Teo San Jose

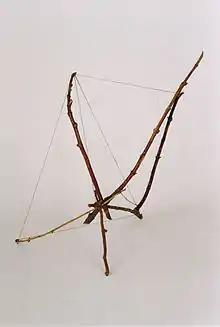
Tree branches and strings sculpture

A trip to Hamburg and Berlin in the beginning of the 90s marked a definite change in his work as he had the chance of meeting directly with works by Jean Arp, Henry Moore and Calder which together with the impact of Kandinsky watercolors, transformed in a drastic way his sculptures. He abandoned hyperrealism which was a characteristic of his work, to move to total abstraction. However, he kept his personal use of very elementary elements such as tree branches that have been pruned or very simple strings made of natural materials. This series was called the "Tensions". This took a decade to complete but surprisingly it was never exhibited to the public as most of the pieces were burnt in an unfortunate accident.